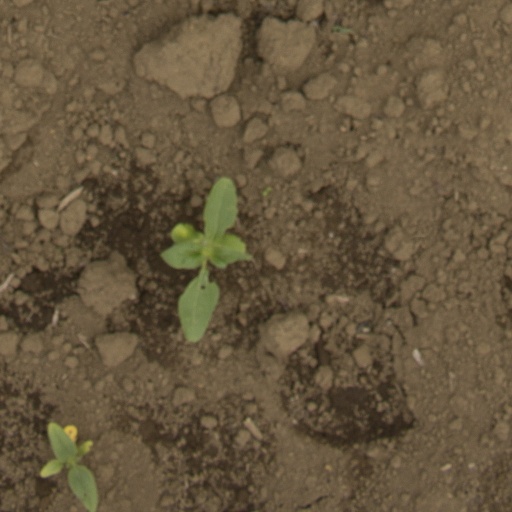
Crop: Jerusalem artichoke